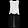
Label: Dress